Hawking (birds)

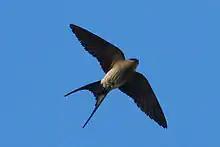
Red-rumped swallow in flight

Hawking insects, like any feeding strategy, must provide a bird with sufficient nourishment to make the expenditure of energy worthwhile. The strategies and tactics for feeding on airborne insects are inextricably related to the adaptations and lifestyles of the birds that employ them.